Grand Duke Sergei Alexandrovich of Russia

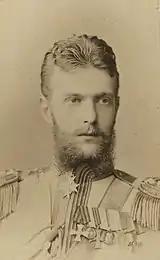
Grand Duke Sergei Alexandrovich in his youth

Until he was old enough to begin lessons, Sergei's earlier years were spent with his younger brother Paul, from whom he was inseparable, and their sister at Livadia, the family's Crimean retreat, at Tsarskoye Selo, and at the Winter Palace in Saint Petersburg. By the time Sergei was born, his mother was already in declining health. Although she was not a particularly affectionate mother, except to her daughter, her three youngest children, Marie, Sergei and Paul, were close to her and especially to one another. Marie adored him and called him "an exceptionally nice young man... and can be recommended one very possible way, not because he is my brother, but because he is an exception among princes." As time passed and the Empress's health made it necessary for her to avoid the harsh Russian climate, they spent long sojourns abroad in Jugenheim outside Darmstadt and winters in the South of France. A family tragedy hit them there. In April 1865, shortly before Sergei's eighth birthday, his eldest brother and godfather Nicholas, the heir to the crown, died in Nice. As a child, Sergei was shy, studious, and withdrawn. Under the influence of his mother, whose reserved character he resembled, he became very religious.